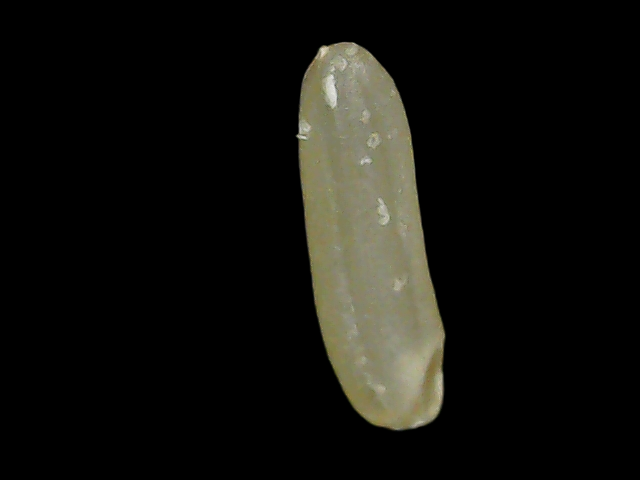
Rice variety: Binadhan21